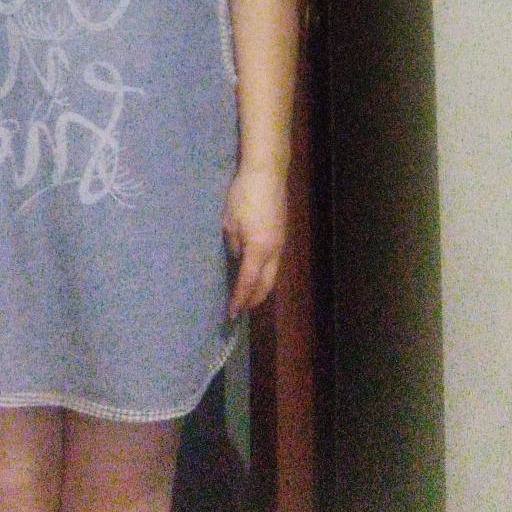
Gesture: no_gesture